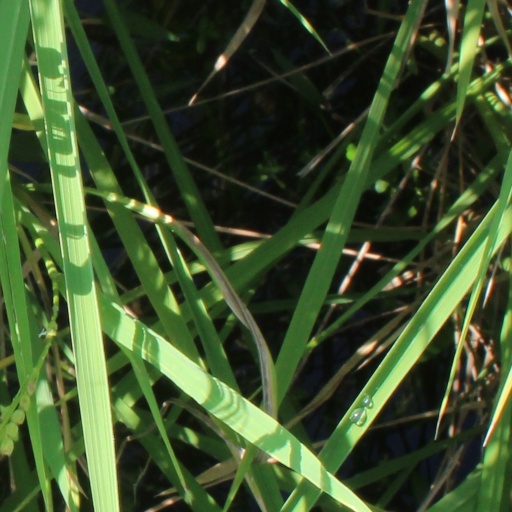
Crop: rice